HMS Blanche (1800)

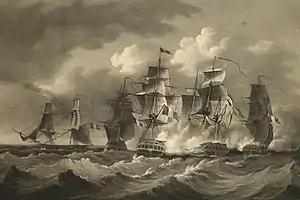

"Blanche" was sailing north of Puerto Rico at on 19 July 1805, on a journey from Jamaica to Barbados with despatches for Vice-Admiral Lord Nelson, when she was spotted at daybreak by a French squadron. This force included the 40-gun frigate "Topaze", 22-gun sloop "Départment des Landes", 18-gun corvette "Torche", and 16-gun brig "Faune". It was commanded by Captain François-André Baudin.